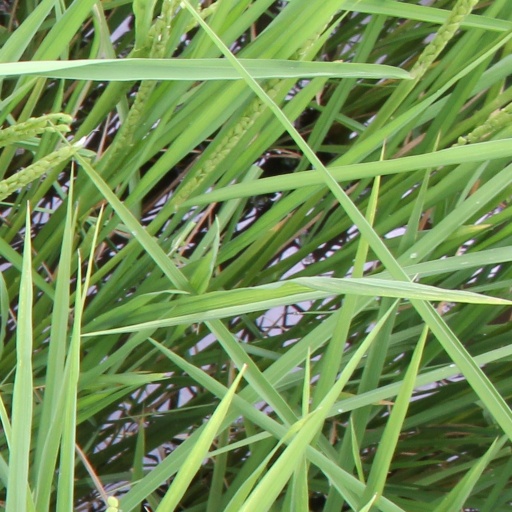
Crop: rice